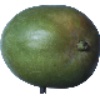
Label: mango